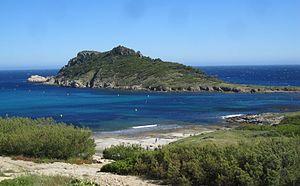
Cap Taillat - Var - France
Ramatuelle est une commune française du département du Var, en région Provence-Alpes-Côte d'Azur. Elle est située sur la Côte d'Azur, à proximité du golfe de Saint-Tropez.
Le cap Taillat, aussi appelé cap Cartaya est un cap français situé dans le département du Var, au sud de la presqu'île de Saint-Tropez. Il marque la limite entre les communes de Ramatuelle et de la Croix-Valmer. Il a la particularité d’être relié à la cote par un isthme sableux.